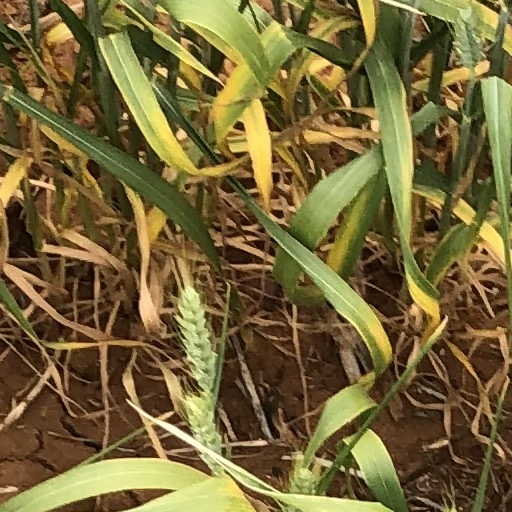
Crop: wheat